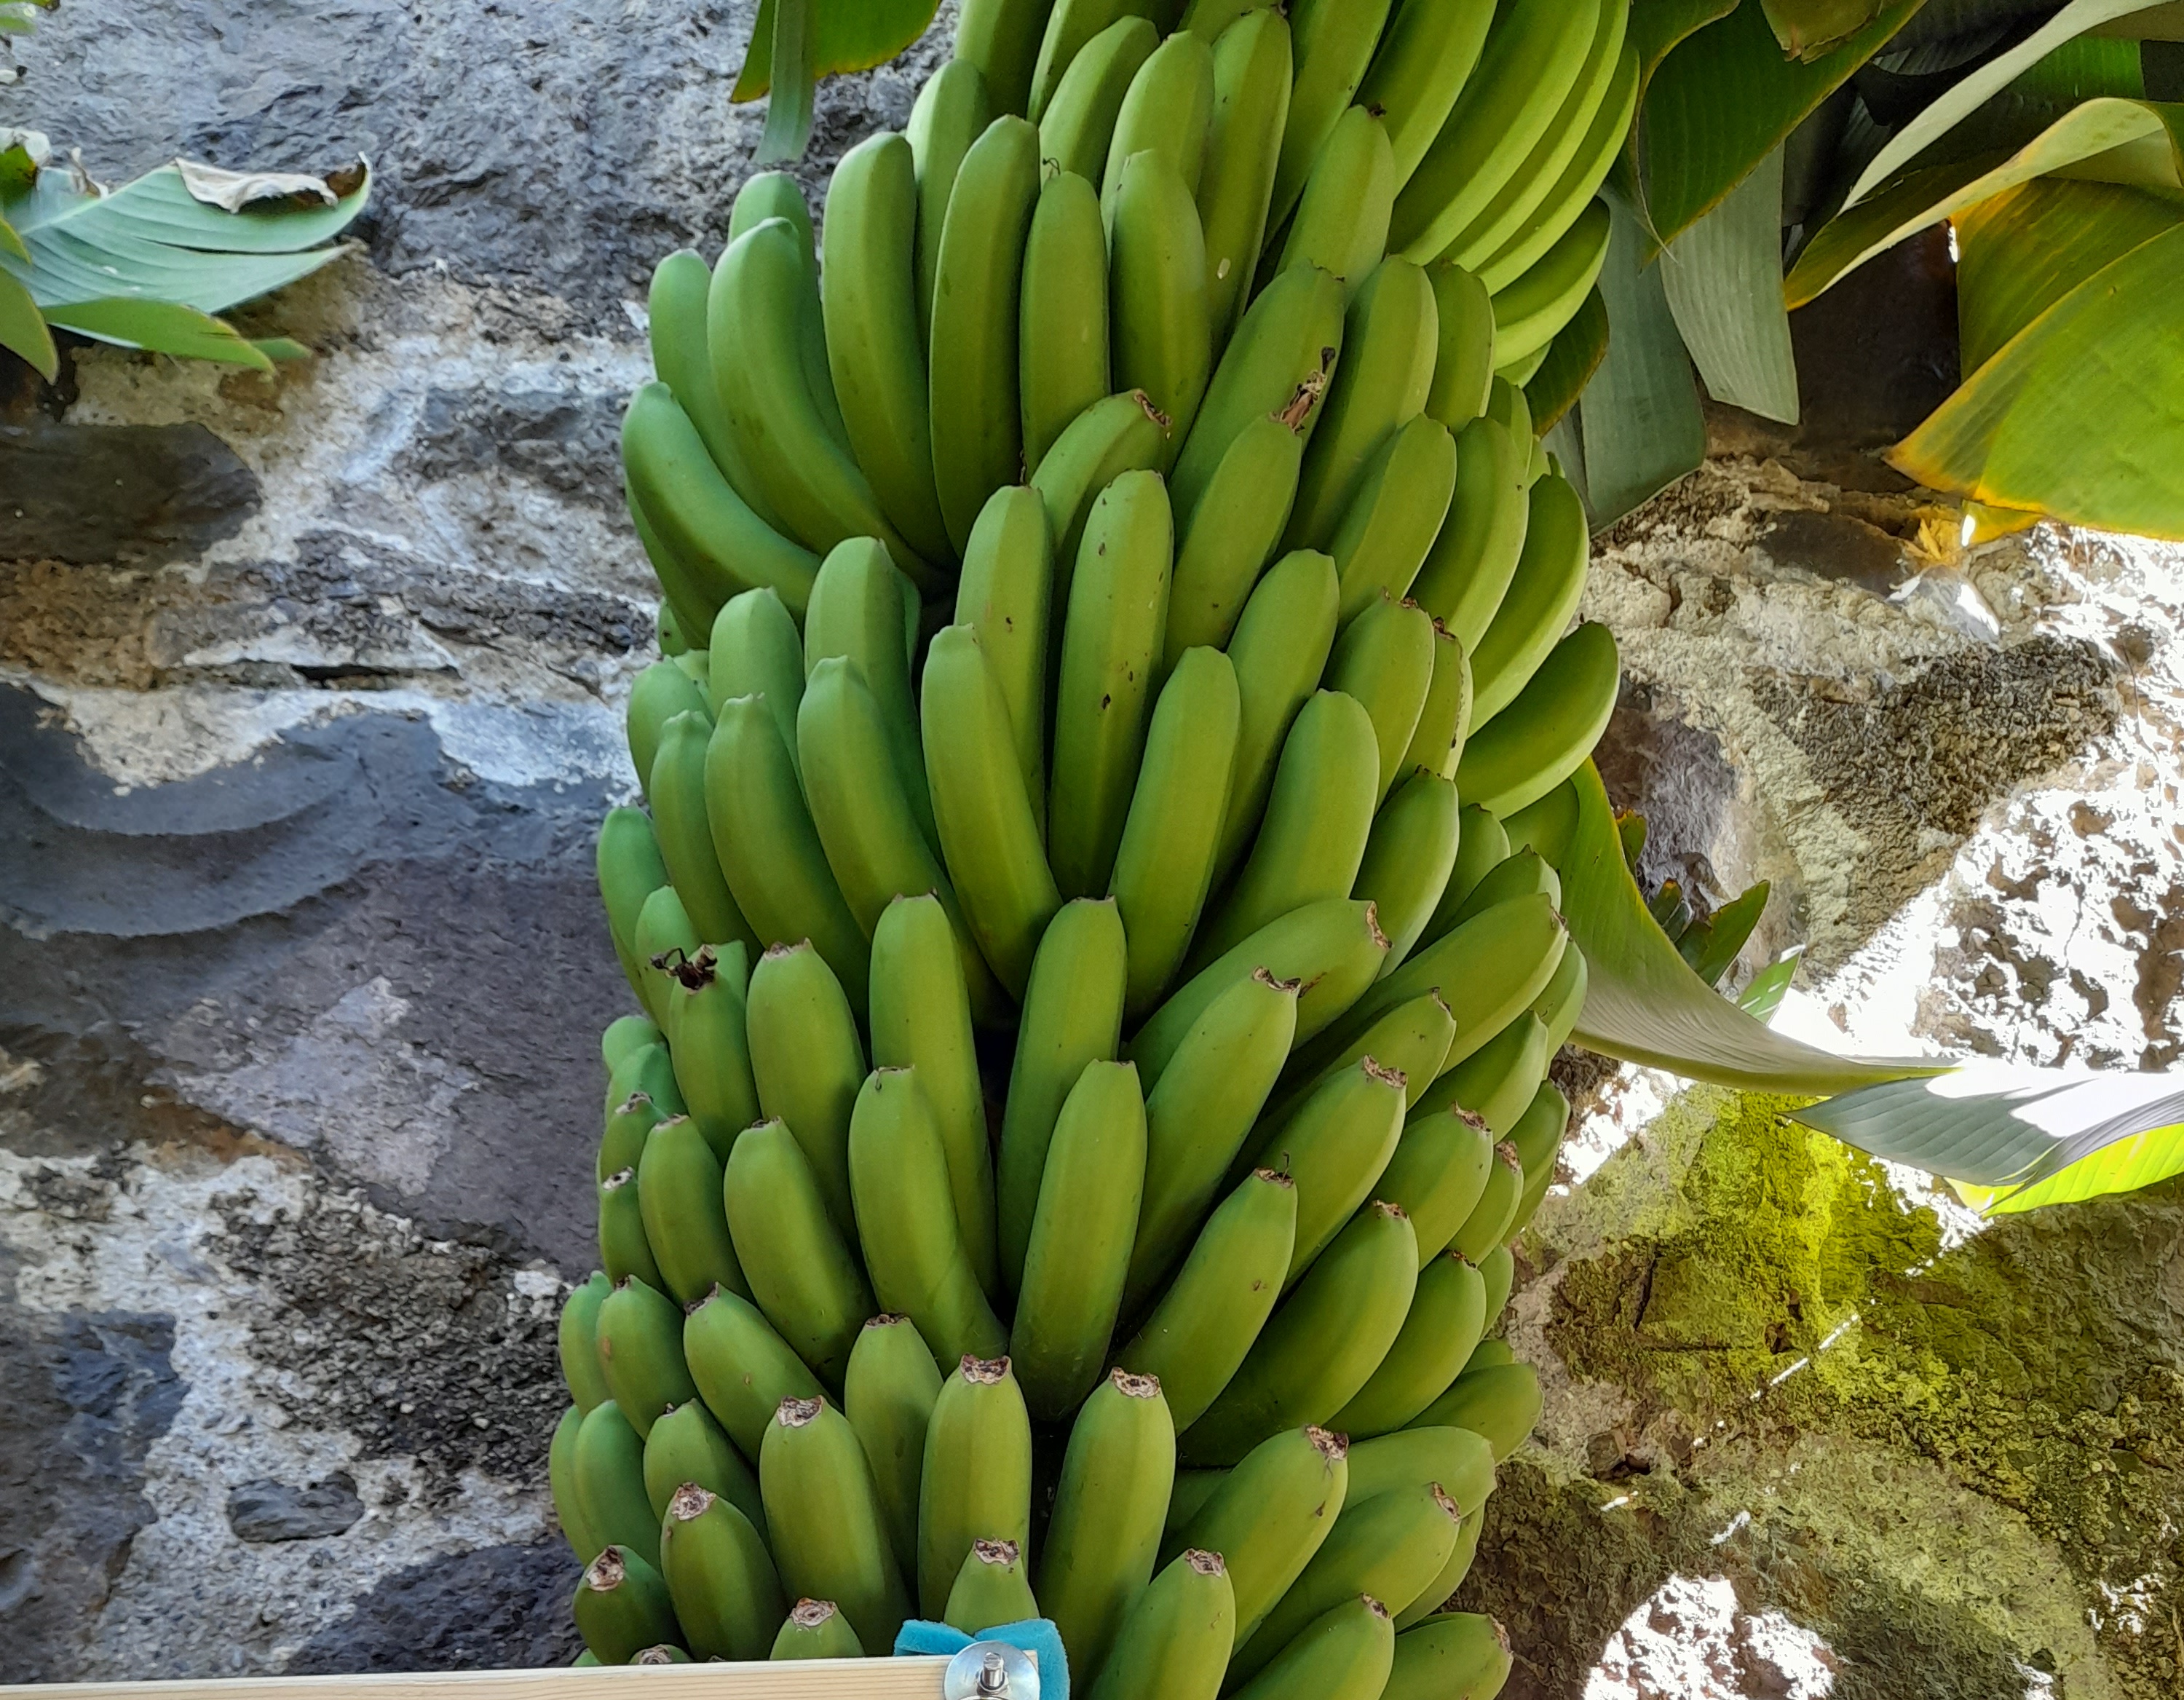
Label: Cut